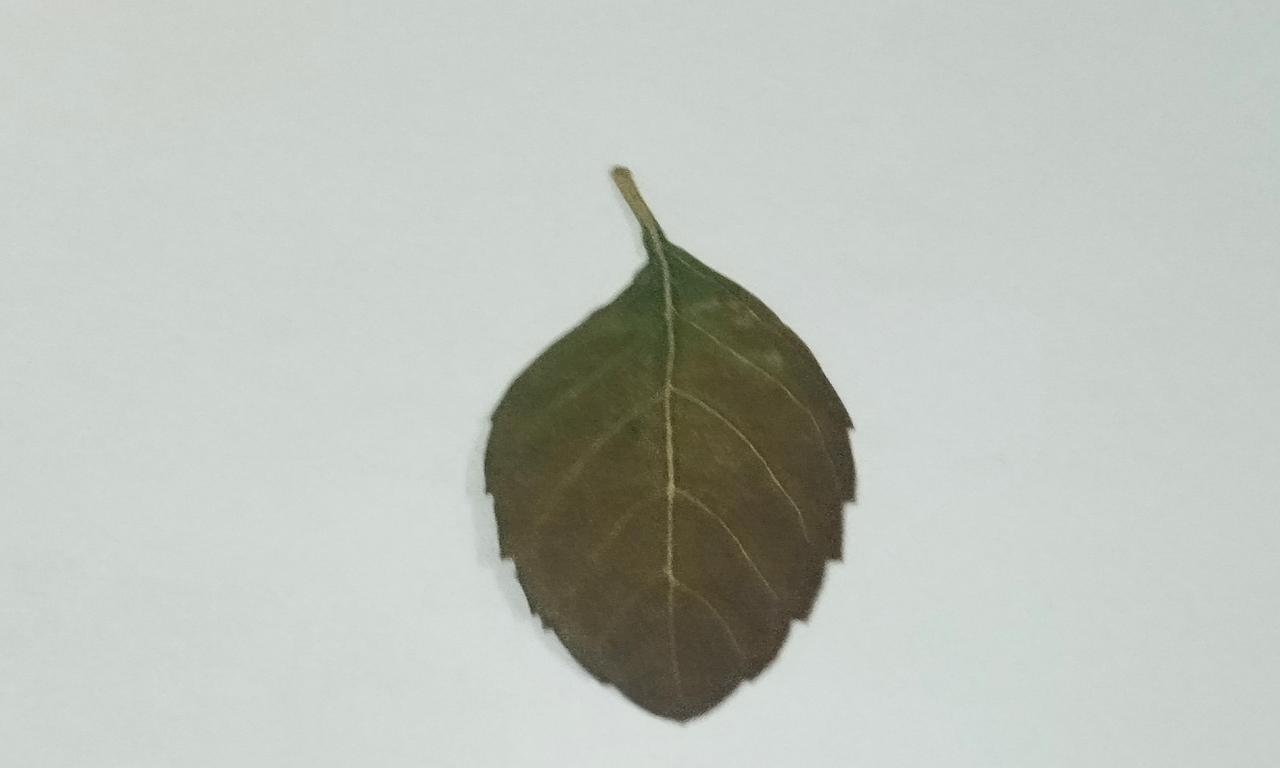
Label: Dried